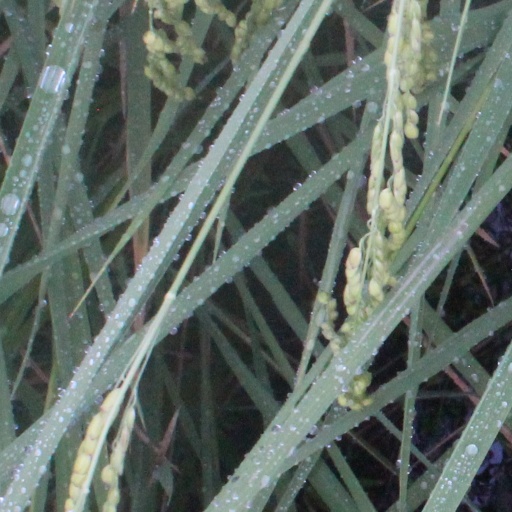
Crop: rice